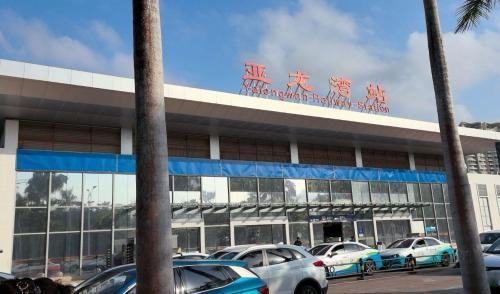
地标名称：亚龙湾站
所在城市：三亚市·吉阳区